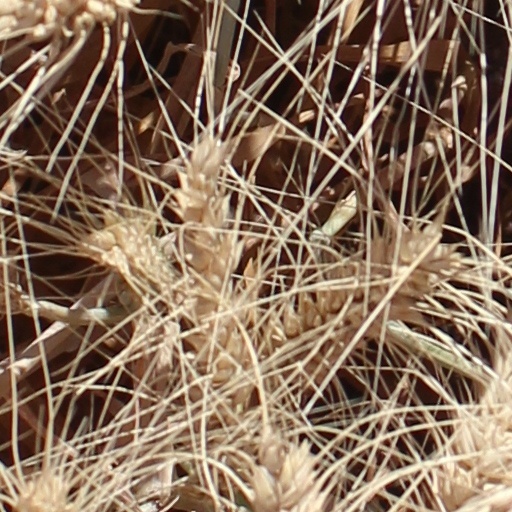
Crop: wheat